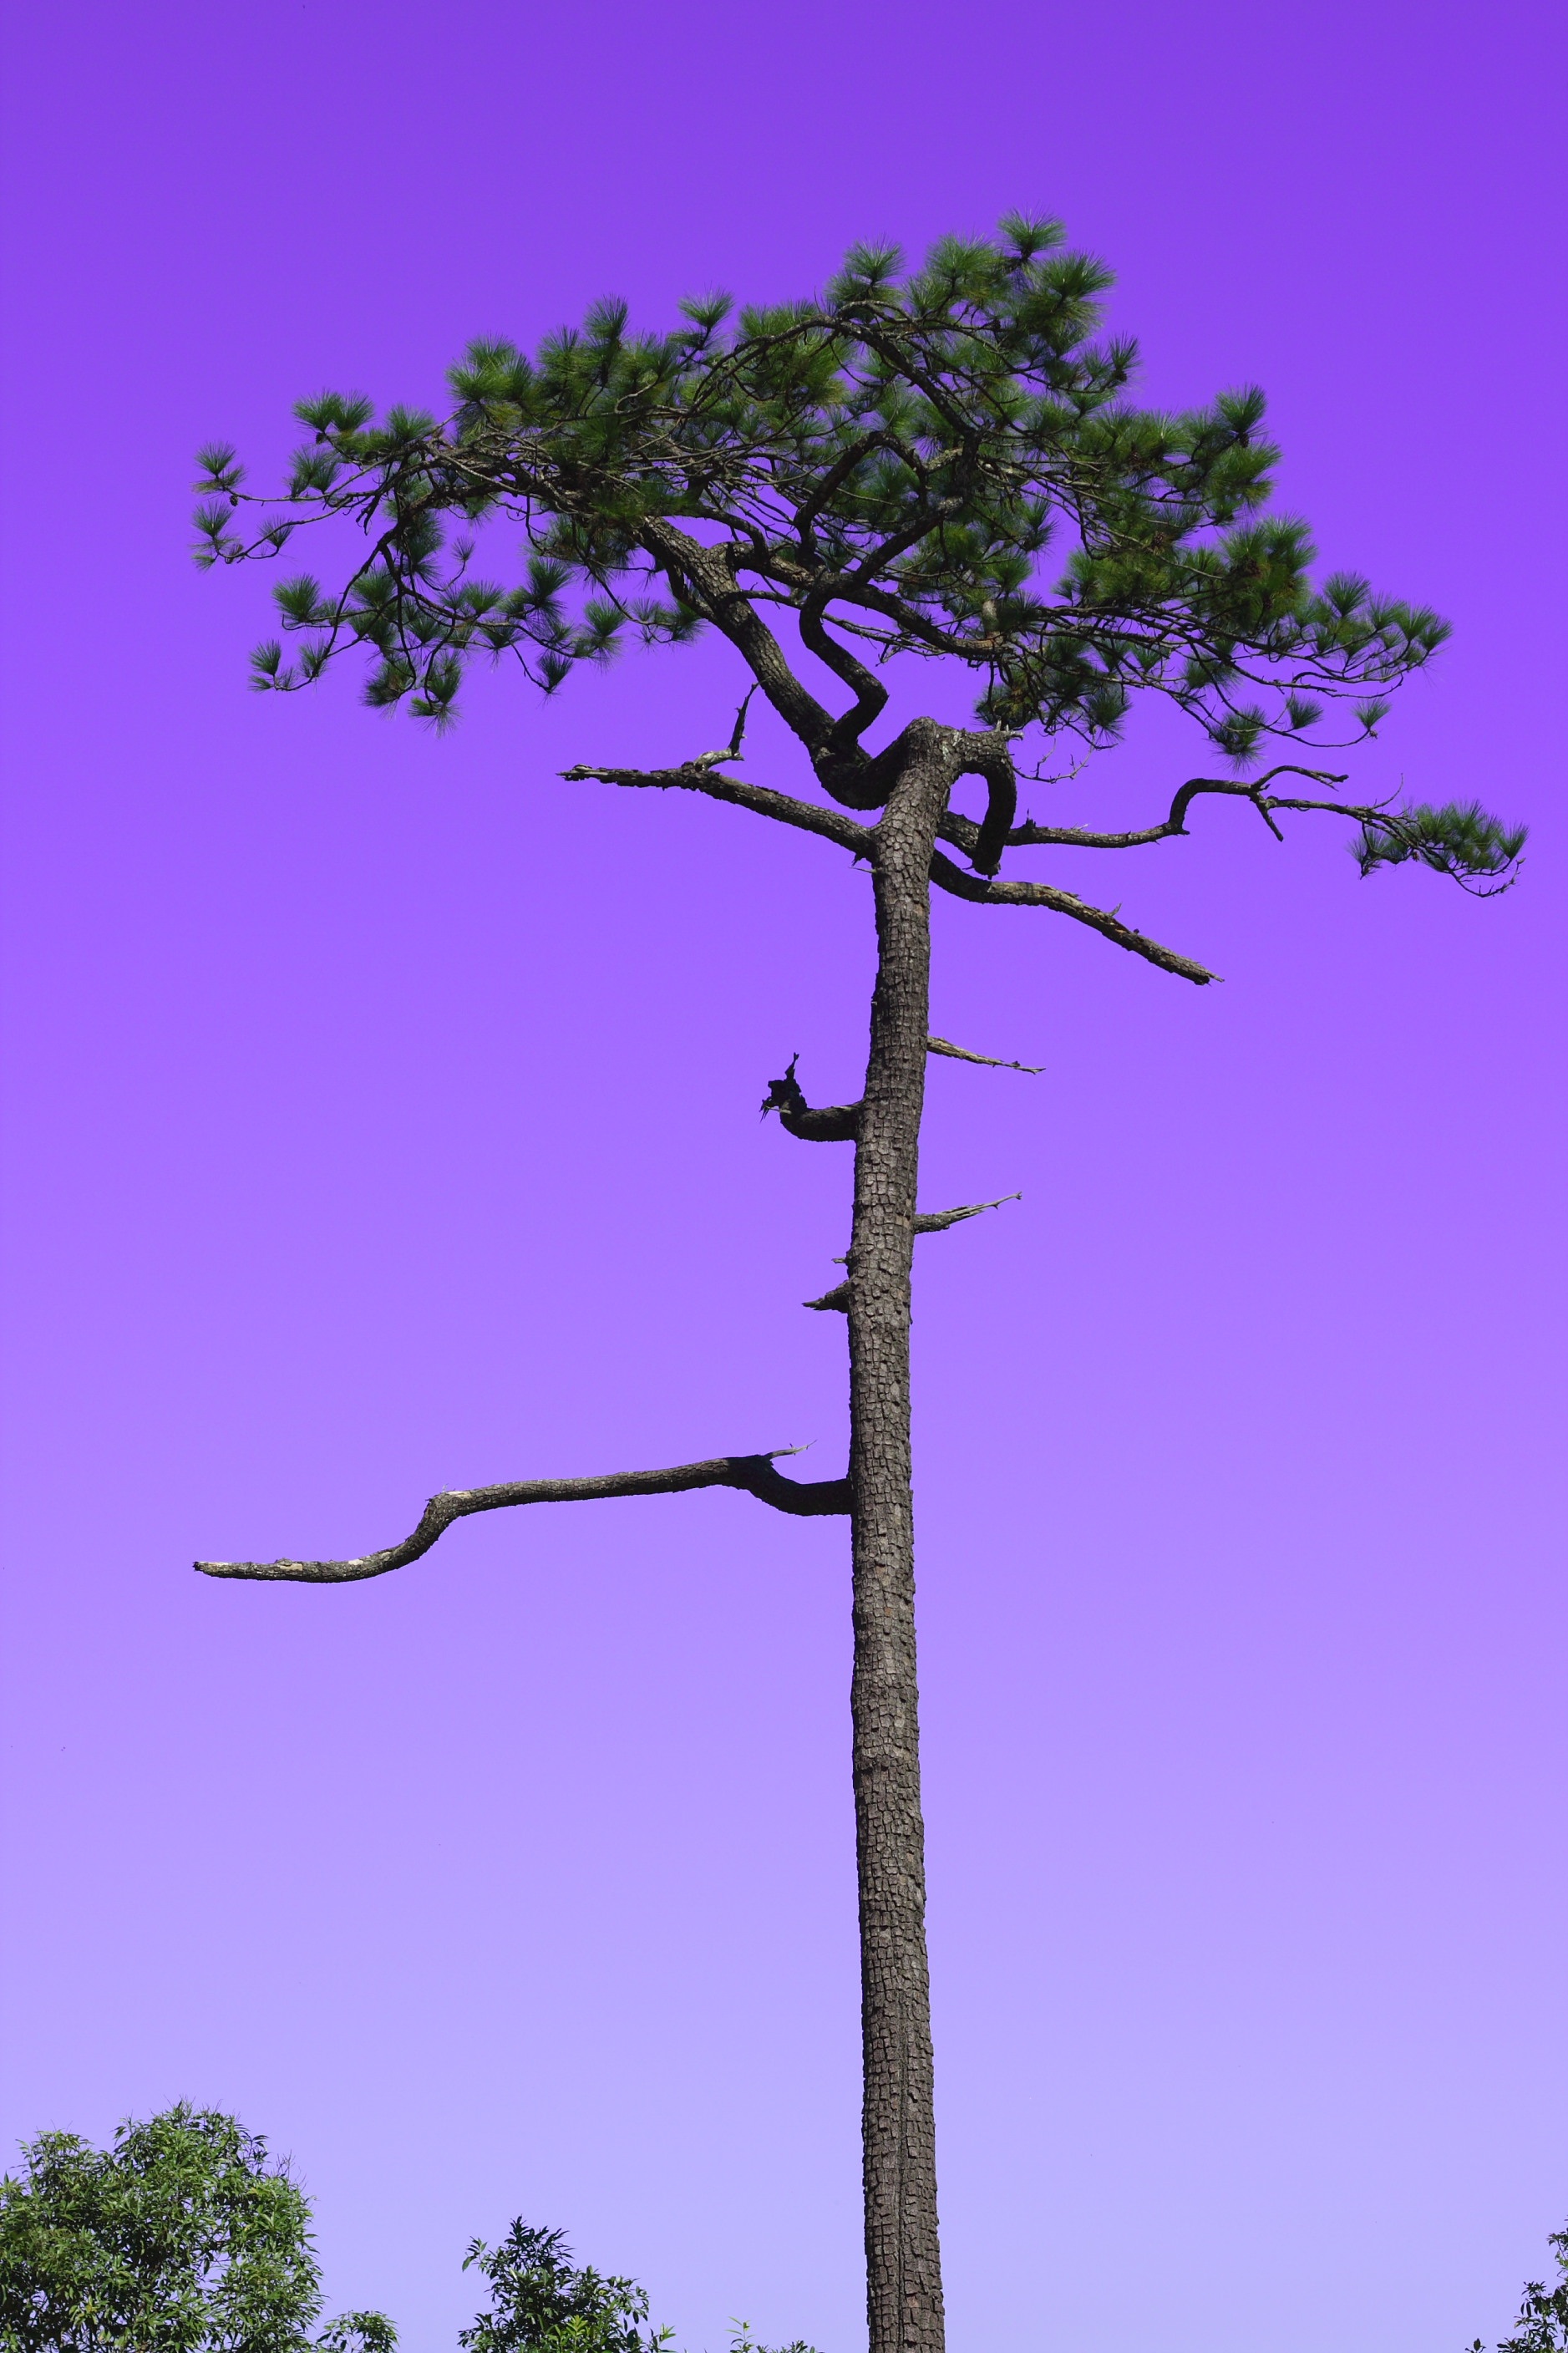
tree, branch, plant, sky, flower, wind, cliff, botany, flora, flowering plant, kradueng, two pine, plant stem, woody plant, land plant, arecales